Vow of allegiance of the Professors of the German Universities and High-Schools to Adolf Hitler and the National Socialistic State

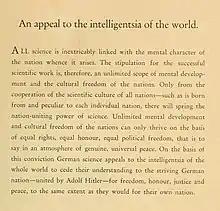
Appeal in English

There were nearly 900 signatories to the document including the following professors and academics apart from some independent scholars.